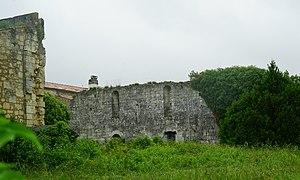
en charente maritime.
L'hôpital des pèlerins est un ancien hospice médiéval situé dans la ville-basse de Pons, en Charente-Maritime.